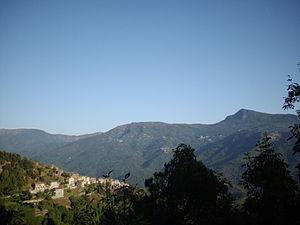
Pruno devant le fin fond de la Castagniccia, pris depuis les crêtes du Mont Taglio.